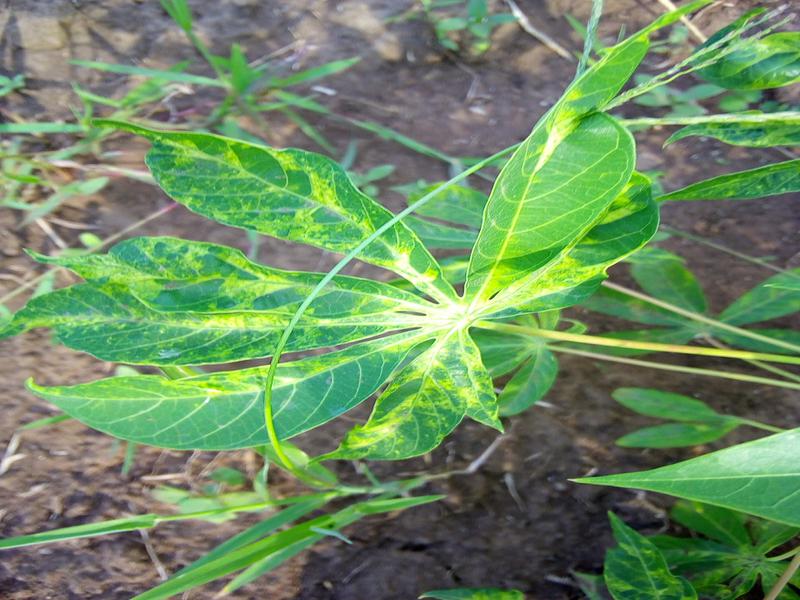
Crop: cassava
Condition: mosaic_disease